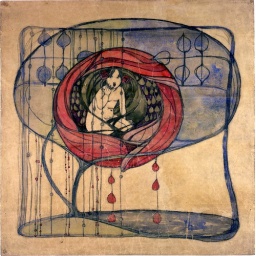
girl in a tree